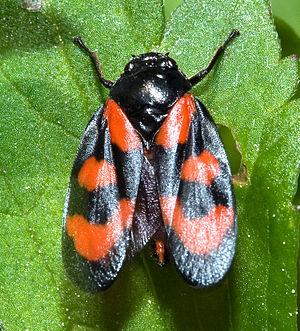
Cercopis vulnerata, le cercope sanguin, est une espèce d'insectes hémiptères, de la famille des Cercopidae, commune en Europe et facilement reconnaissable grâce à ses couleurs vives, noire et rouge.